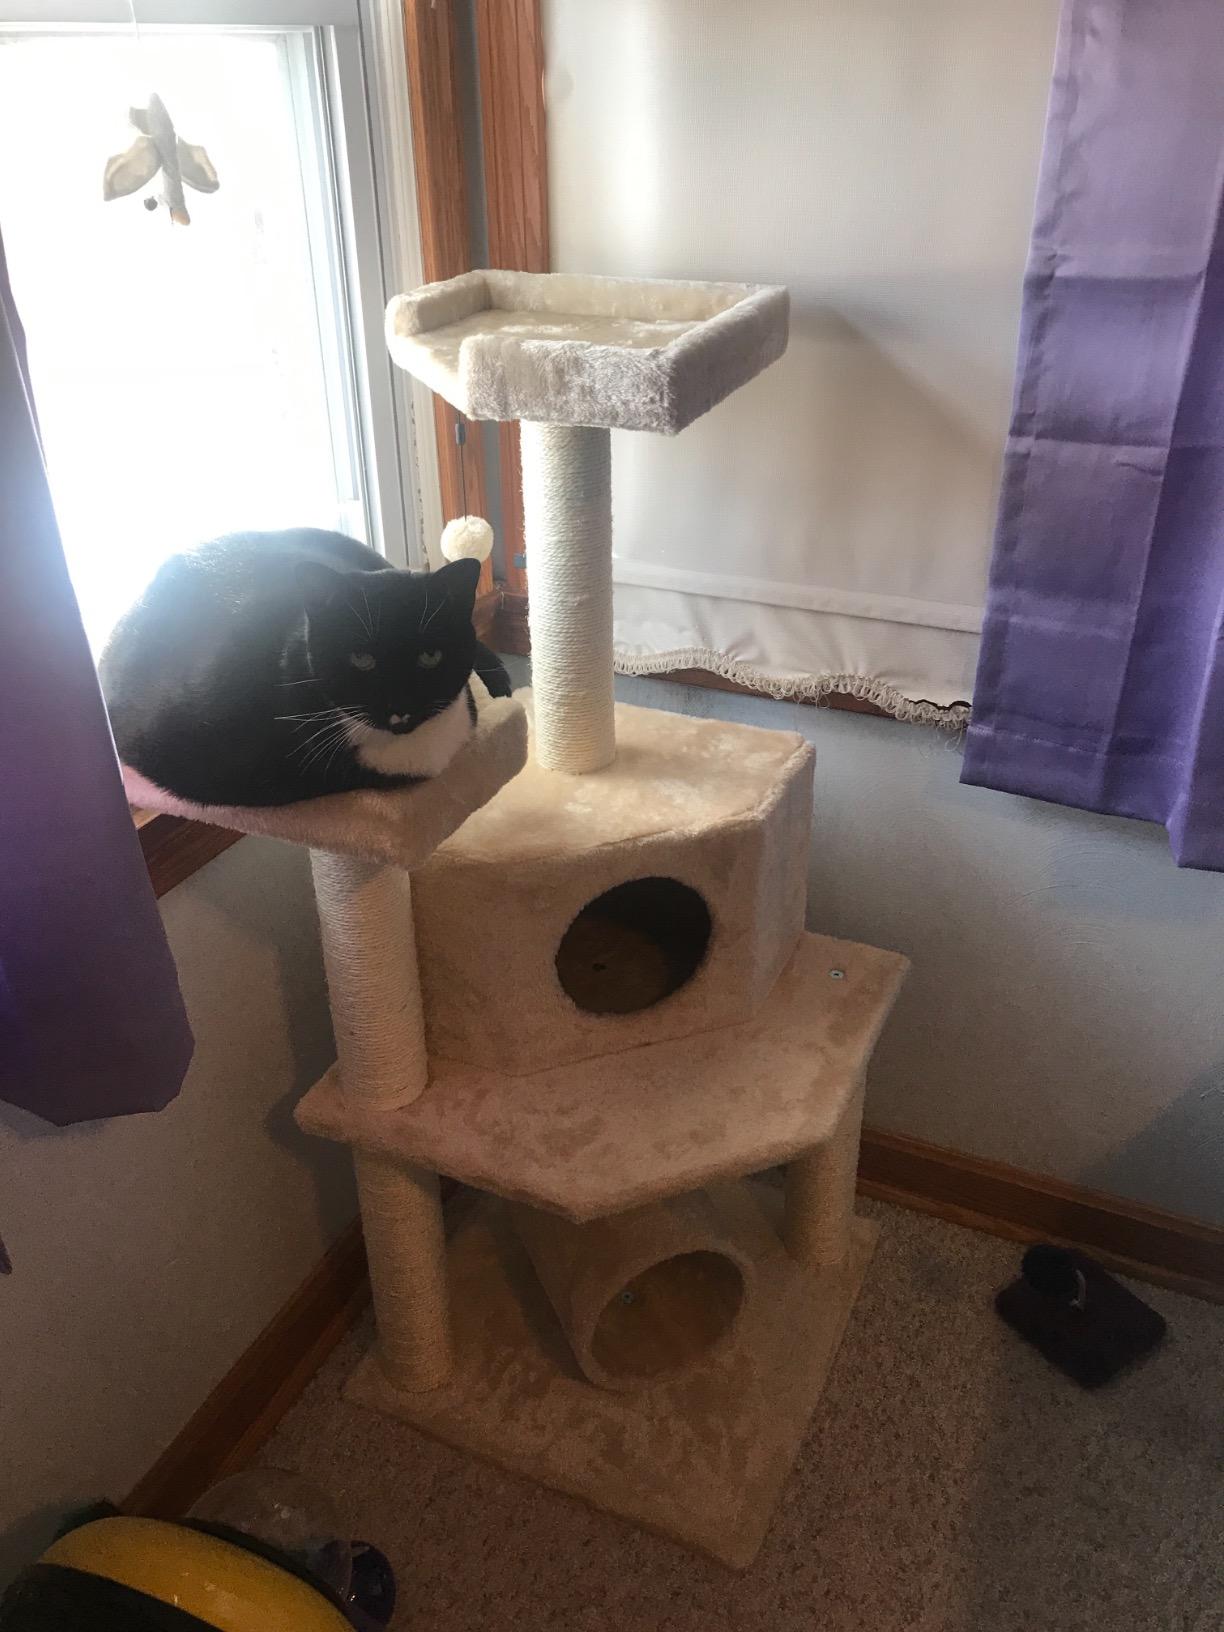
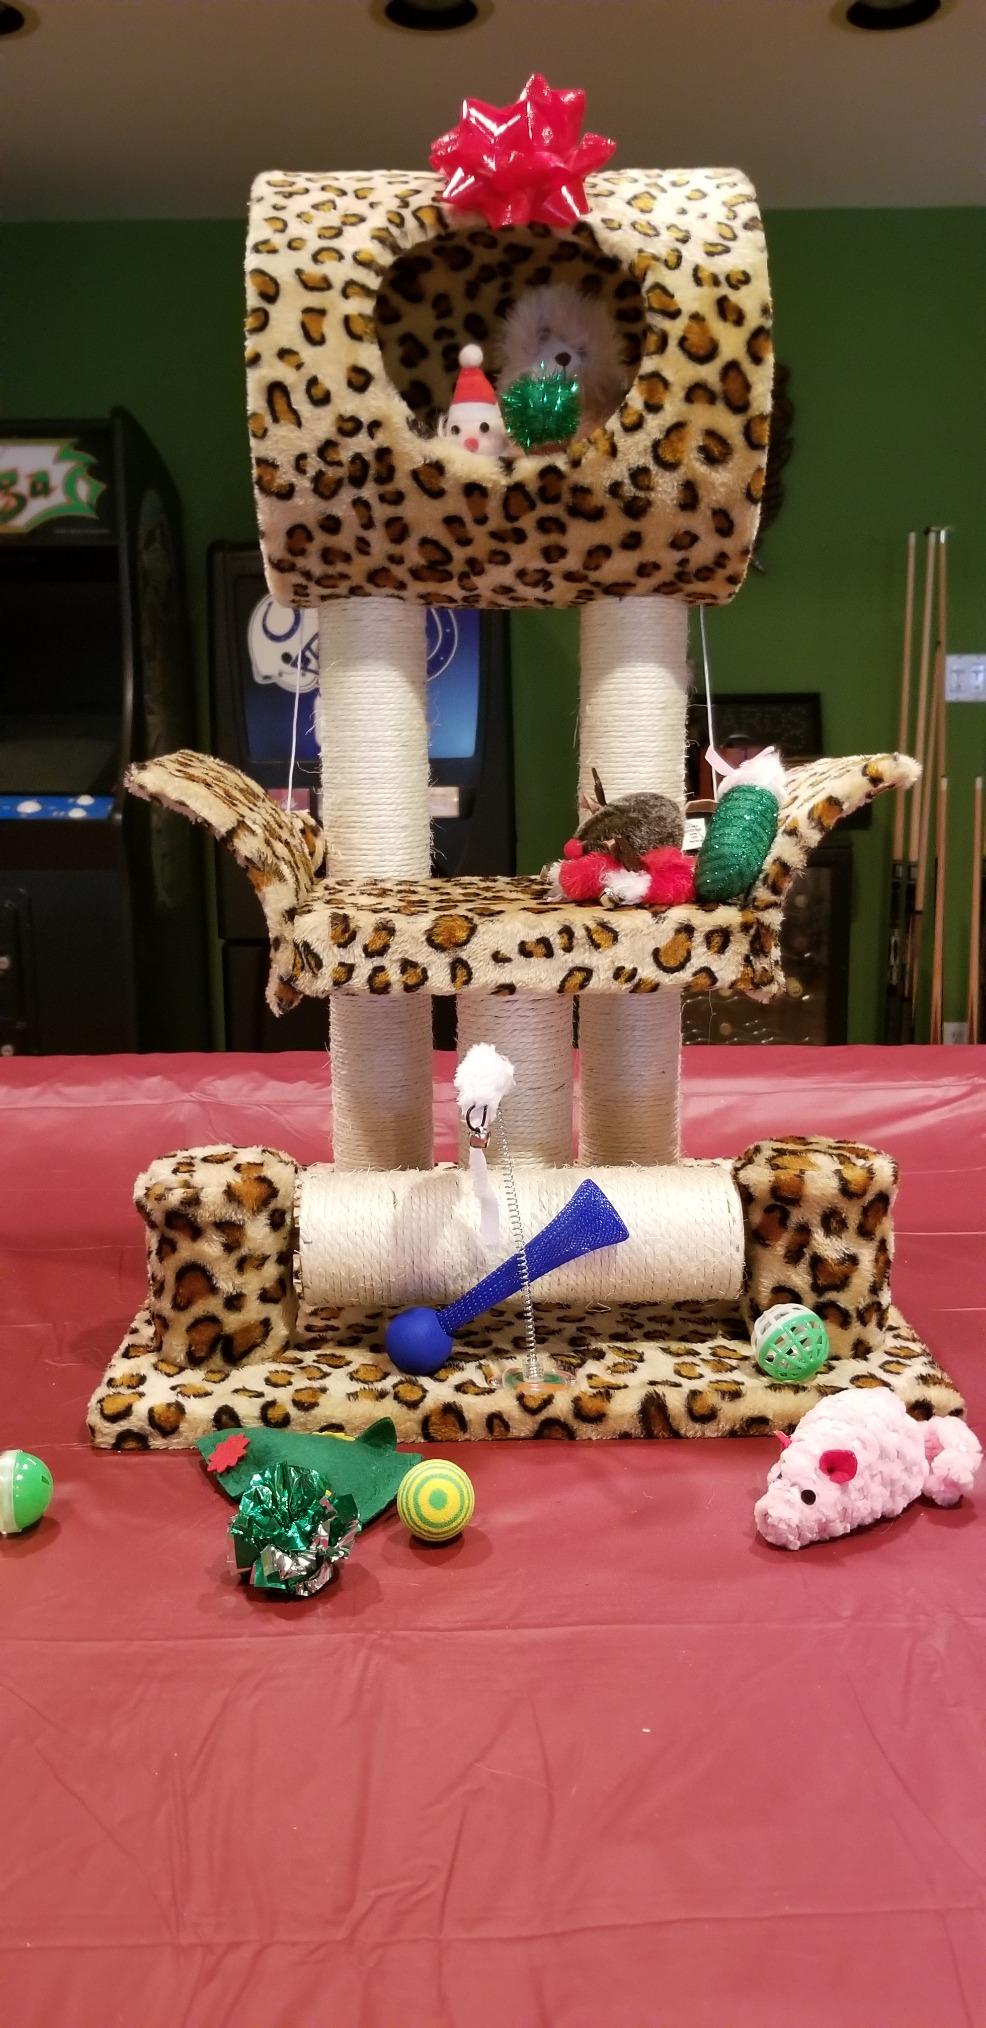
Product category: items_cat tree
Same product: no